Aoba Shrine

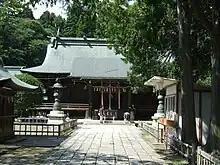
Honden of Aoba Jinja

is the memorial shrine of Date Masamune, located in Aoba-ku, Sendai, Miyagi Prefecture, Japan, near the site of the former Aoba Castle. The shrine was built in 1873 by petition of former retainers of the Date clan of former Sendai Domain to enshrine the deified spirit ("kami") of Date Masamune under the name of "Takefuruhiko-no-mikoto". This was in accordance with a practice which began in the Bakumatsu period and continued into the early Meiji period of establishing a shrine to the founders of the "daimyō" clan which ruled each feudal domain under the Tokugawa shogunate. Under the State Shinto ranking system, the shrine was designated as a prefectural shrine.